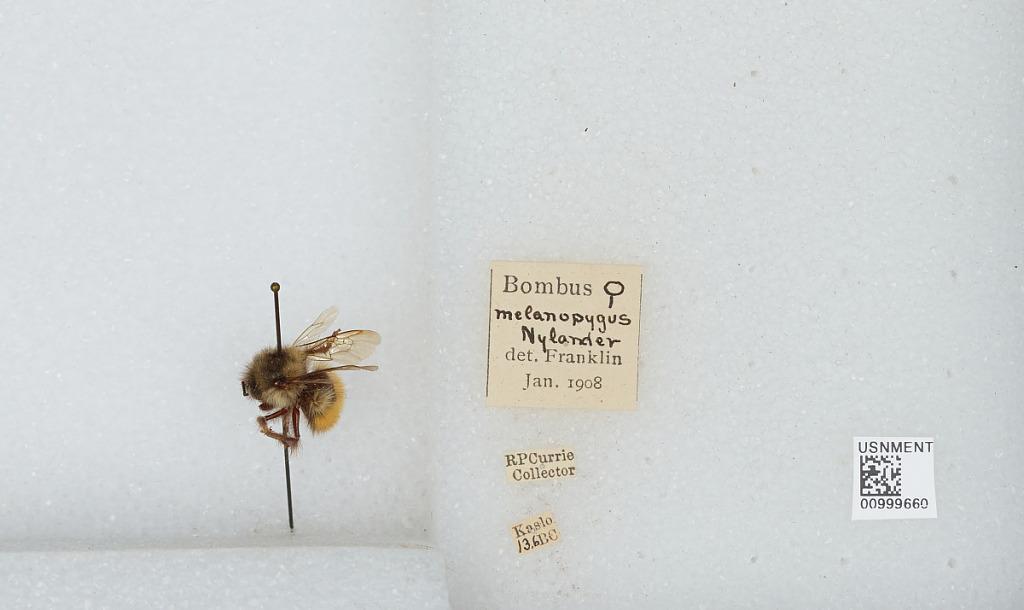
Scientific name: Bombus (Pyrobombus) melanopygus Nylander
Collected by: R. Currie
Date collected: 1908-1-
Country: Canada
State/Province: British Columbia
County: West Kootenay Region
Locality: Kaslo
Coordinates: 49.9133, -116.911
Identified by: Franklin